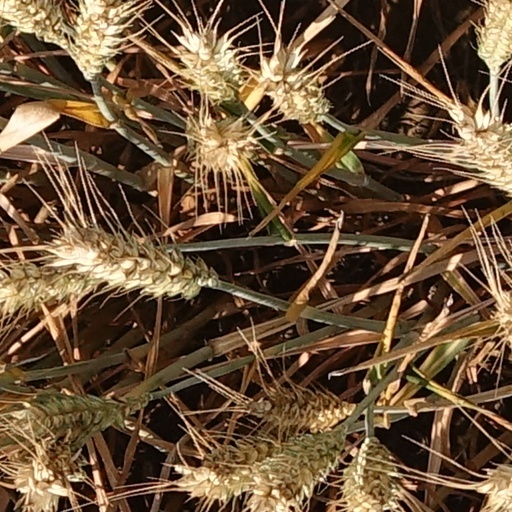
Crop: wheat